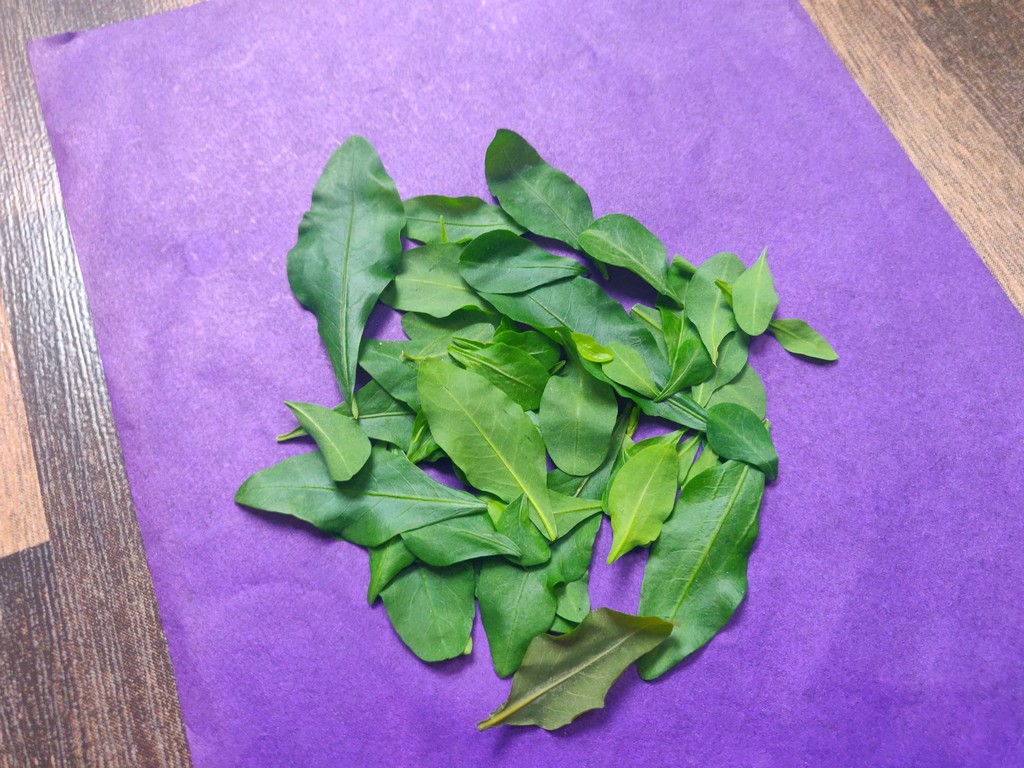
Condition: Healthy
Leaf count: multiple
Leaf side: unknown